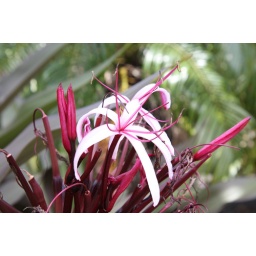
Again this flower was used in loads of flower beds but I don't know what it is.